Odeon of Philippopolis

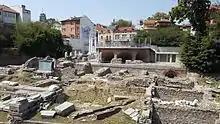
The Odeon and the Northern part of the Forum

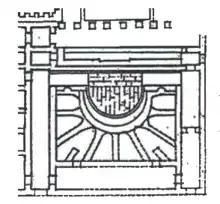
Plan of the Odeon

The Odeon was a rectangular building which comprised typical elements for roofed theatres like skene, orchestra and cavea. The skene is narrow and its length spreads through the entire width of the cavea. The proskenion (the podium in front of the skene) was 1,5m higher than the level of the orchestra. The skene was two stories high and built in the Corinthian order which was typical for the period. Typically for theatre buildings, vertical grooves were found in the skene's wall which indicate that a structure for raising and lowering a curtain probably existed. The height of the construction that bears the cavea was considerable.